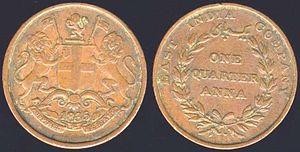
Un anna était une unité de monnaie anciennement utilisée en Inde et au Pakistan, égale à ¹⁄₁₆ de roupie. Elle était subdivisée en quatre paises ou douze païs. Le anna est très léger.